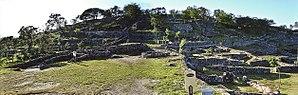
La citânia de Briteiros est un site archéologique de l'âge du fer, situé au sommet du mont São Romão, dans la freguesia de São Salvador de Briteiros, territoire de la ville de Guimarães au Portugal. Considérée comme une fortification de la culture des castros du nord-ouest de la Péninsule Ibérique.
Cet article recense les monuments nationaux du district de Braga, au Portugal.